Longvillers

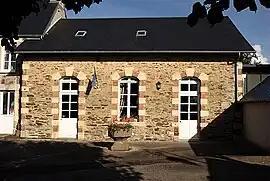
Town hall

Longvillers is a commune in the Calvados department in the Normandy region in northwestern France.